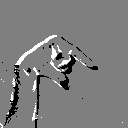
ASL letter: q